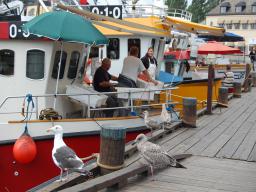
Label: Background_without_leaves